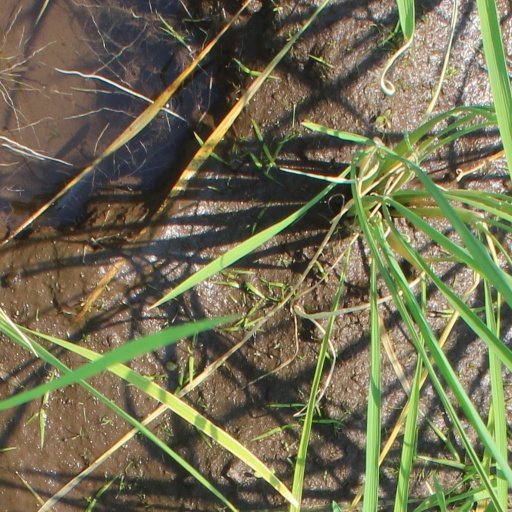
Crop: rice